Herbert Meade-Fetherstonhaugh

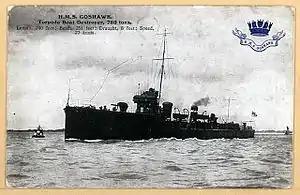
HMS "Goshawk" depicted on a pre-World War I postcard

He joined the Royal Navy and was promoted lieutenant in 1897. In November 1902, he was posted to the battleship HMS "Venerable", as she received its first commission going to the Mediterranean Fleet. He was promoted to commander in 1908 and captain in 1914. In 1912 he was given command of HMS "Goshawk" which took part in the Battle of Heligoland in 1914 and was instrumental in the sinking of the German destroyer "V187". He was in command of the light cruisers HMS "Royalist" at the Battle of Jutland in 1916 and HMS "Ceres" at the Second Battle of Heligoland Bight in 1917.